Theodore Hesburgh

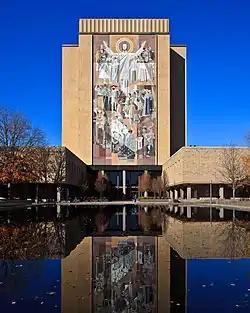
Hesburgh Library at the University of Notre Dame

Hesburgh supervised dramatic growth at the university and expansion of its endowment, as well as its transition to a coeducational institution which occurred in 1972. During his presidency (1952–87), the annual operating budget increased from $9.7 million to $176.6 million and the university's endowment increased from $9 million to $350 million. Research funding increased from $735,000 to $15 million. Student enrollment nearly doubled from 4,979 to 9,676, and its faculty more than doubled from 389 to 951. The average faculty salary rose from $5,400 to $50,800. The number of degrees conferred annually doubled from 1,212 to 2,663. While Hesburgh was president, the university also initiated forty new building projects, including the $8 million library with the famous "Word of Life" mural, better known as "Touchdown Jesus," on its façade.